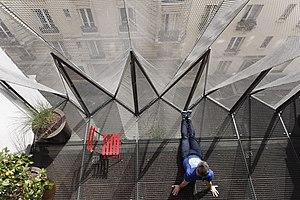
Vue intérieure de la résille de la maison plissée
La maison plissée est une maison individuelle contemporaine construite par l’architecte Vladimir Doray de l'agence WRA. Elle est située Rue Edouard Jacques à Paris dans le 14ᵉ arrondissement, au cœur du quartier Pernety. Elle se caractérise par la radicalité de son design avec une façade faite de pliages métalliques comme un origami.